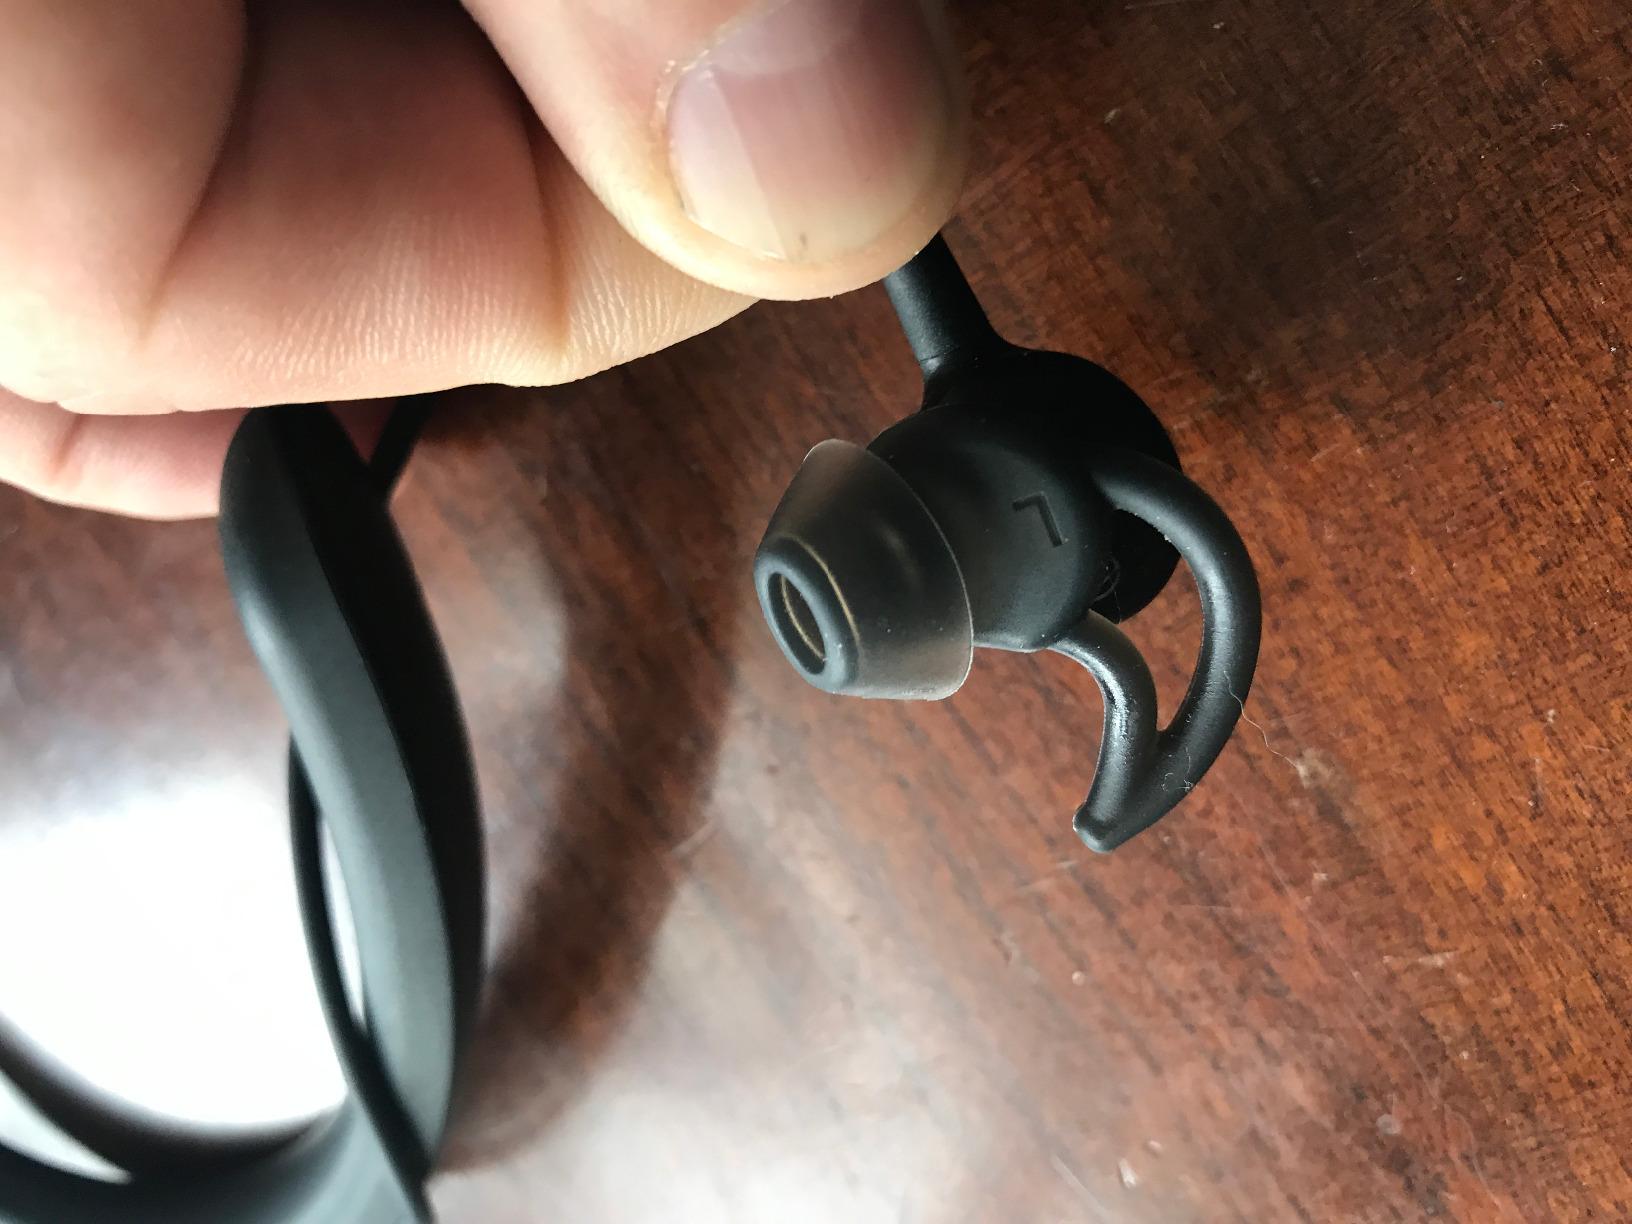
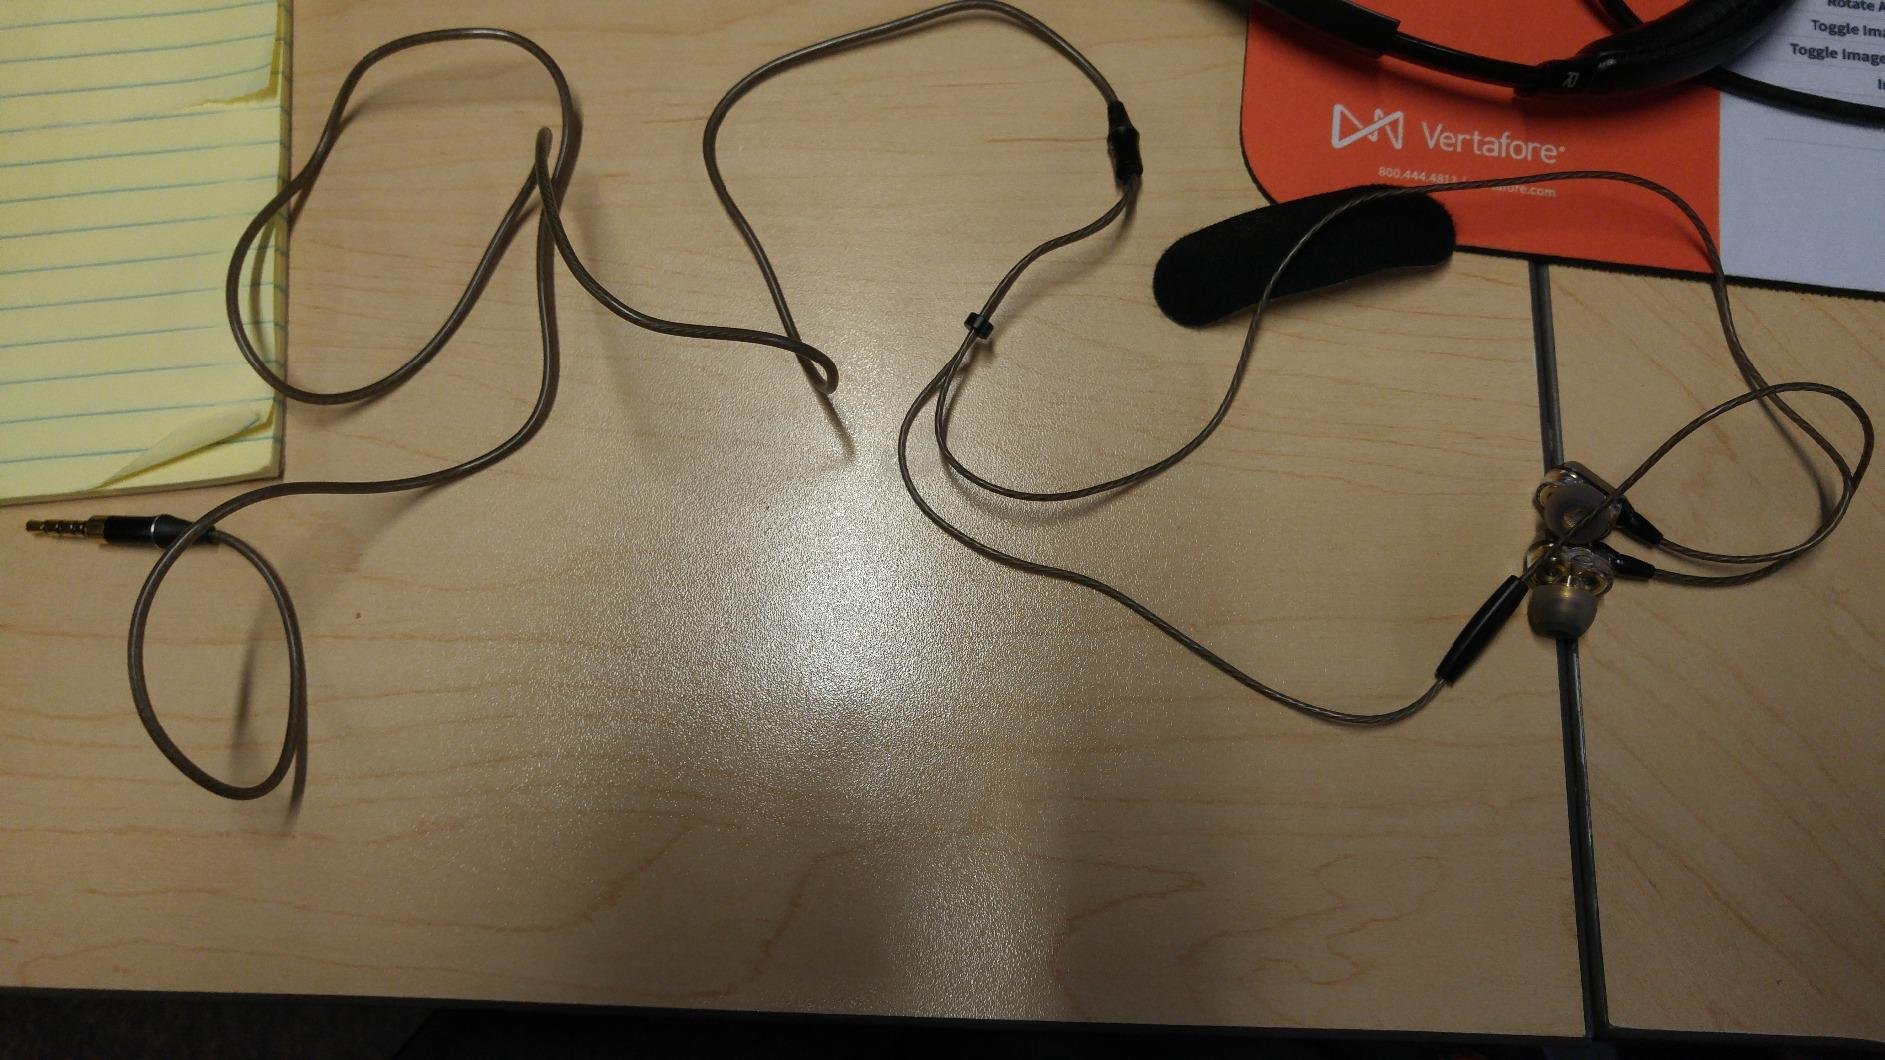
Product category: headphones
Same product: no